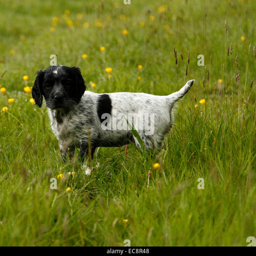
square picture of a gorgeous black & white puppy posing in wild flower meadow , dog with spots & patches